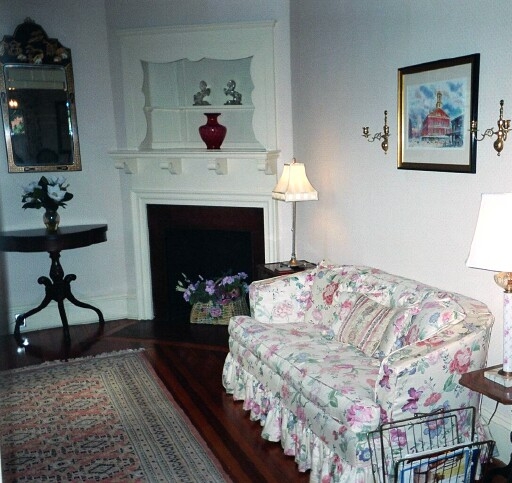
Room type: livingroom